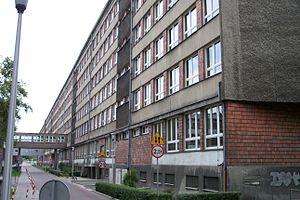
L'École polytechnique de Silésie est une université publique polonaise fondée en 1945 formant des ingénieurs, des architectes et des chercheurs dans les domaines techniques et technologiques. Elle compte environ 32 900 étudiants.